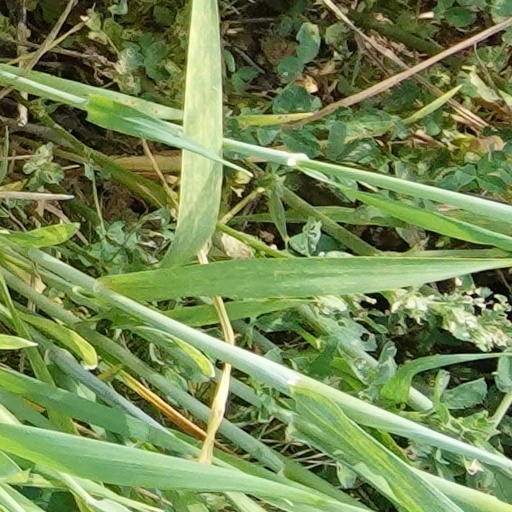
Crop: wheat